Glasgow

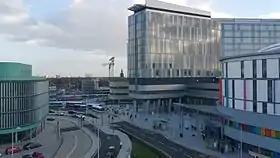
Queen Elizabeth University Hospital is the largest hospital campus in Europe.

The Merchant City is the commercial and part-residential district of the Merchant City, a name coined by the historian Charles Oakley in the 1960s. This had started as a residential district of the wealthy city merchants involved in international trade and the textile industries in the 18th and early 19th centuries, with their warehouses nearby, including the Tobacco Lords from whom many of the streets take their name. With its mercantile wealth, and continuing growth even before the Industrial Revolution, the city expanded by creating the New Town around George Square, soon followed by the New Town of Blythswood on Blythswood Hill which includes Blythswood Square. The original medieval centre around Glasgow Cross and the High Street was left behind.